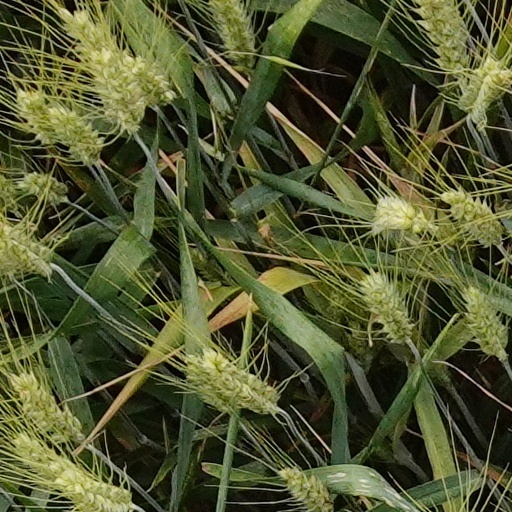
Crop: wheat